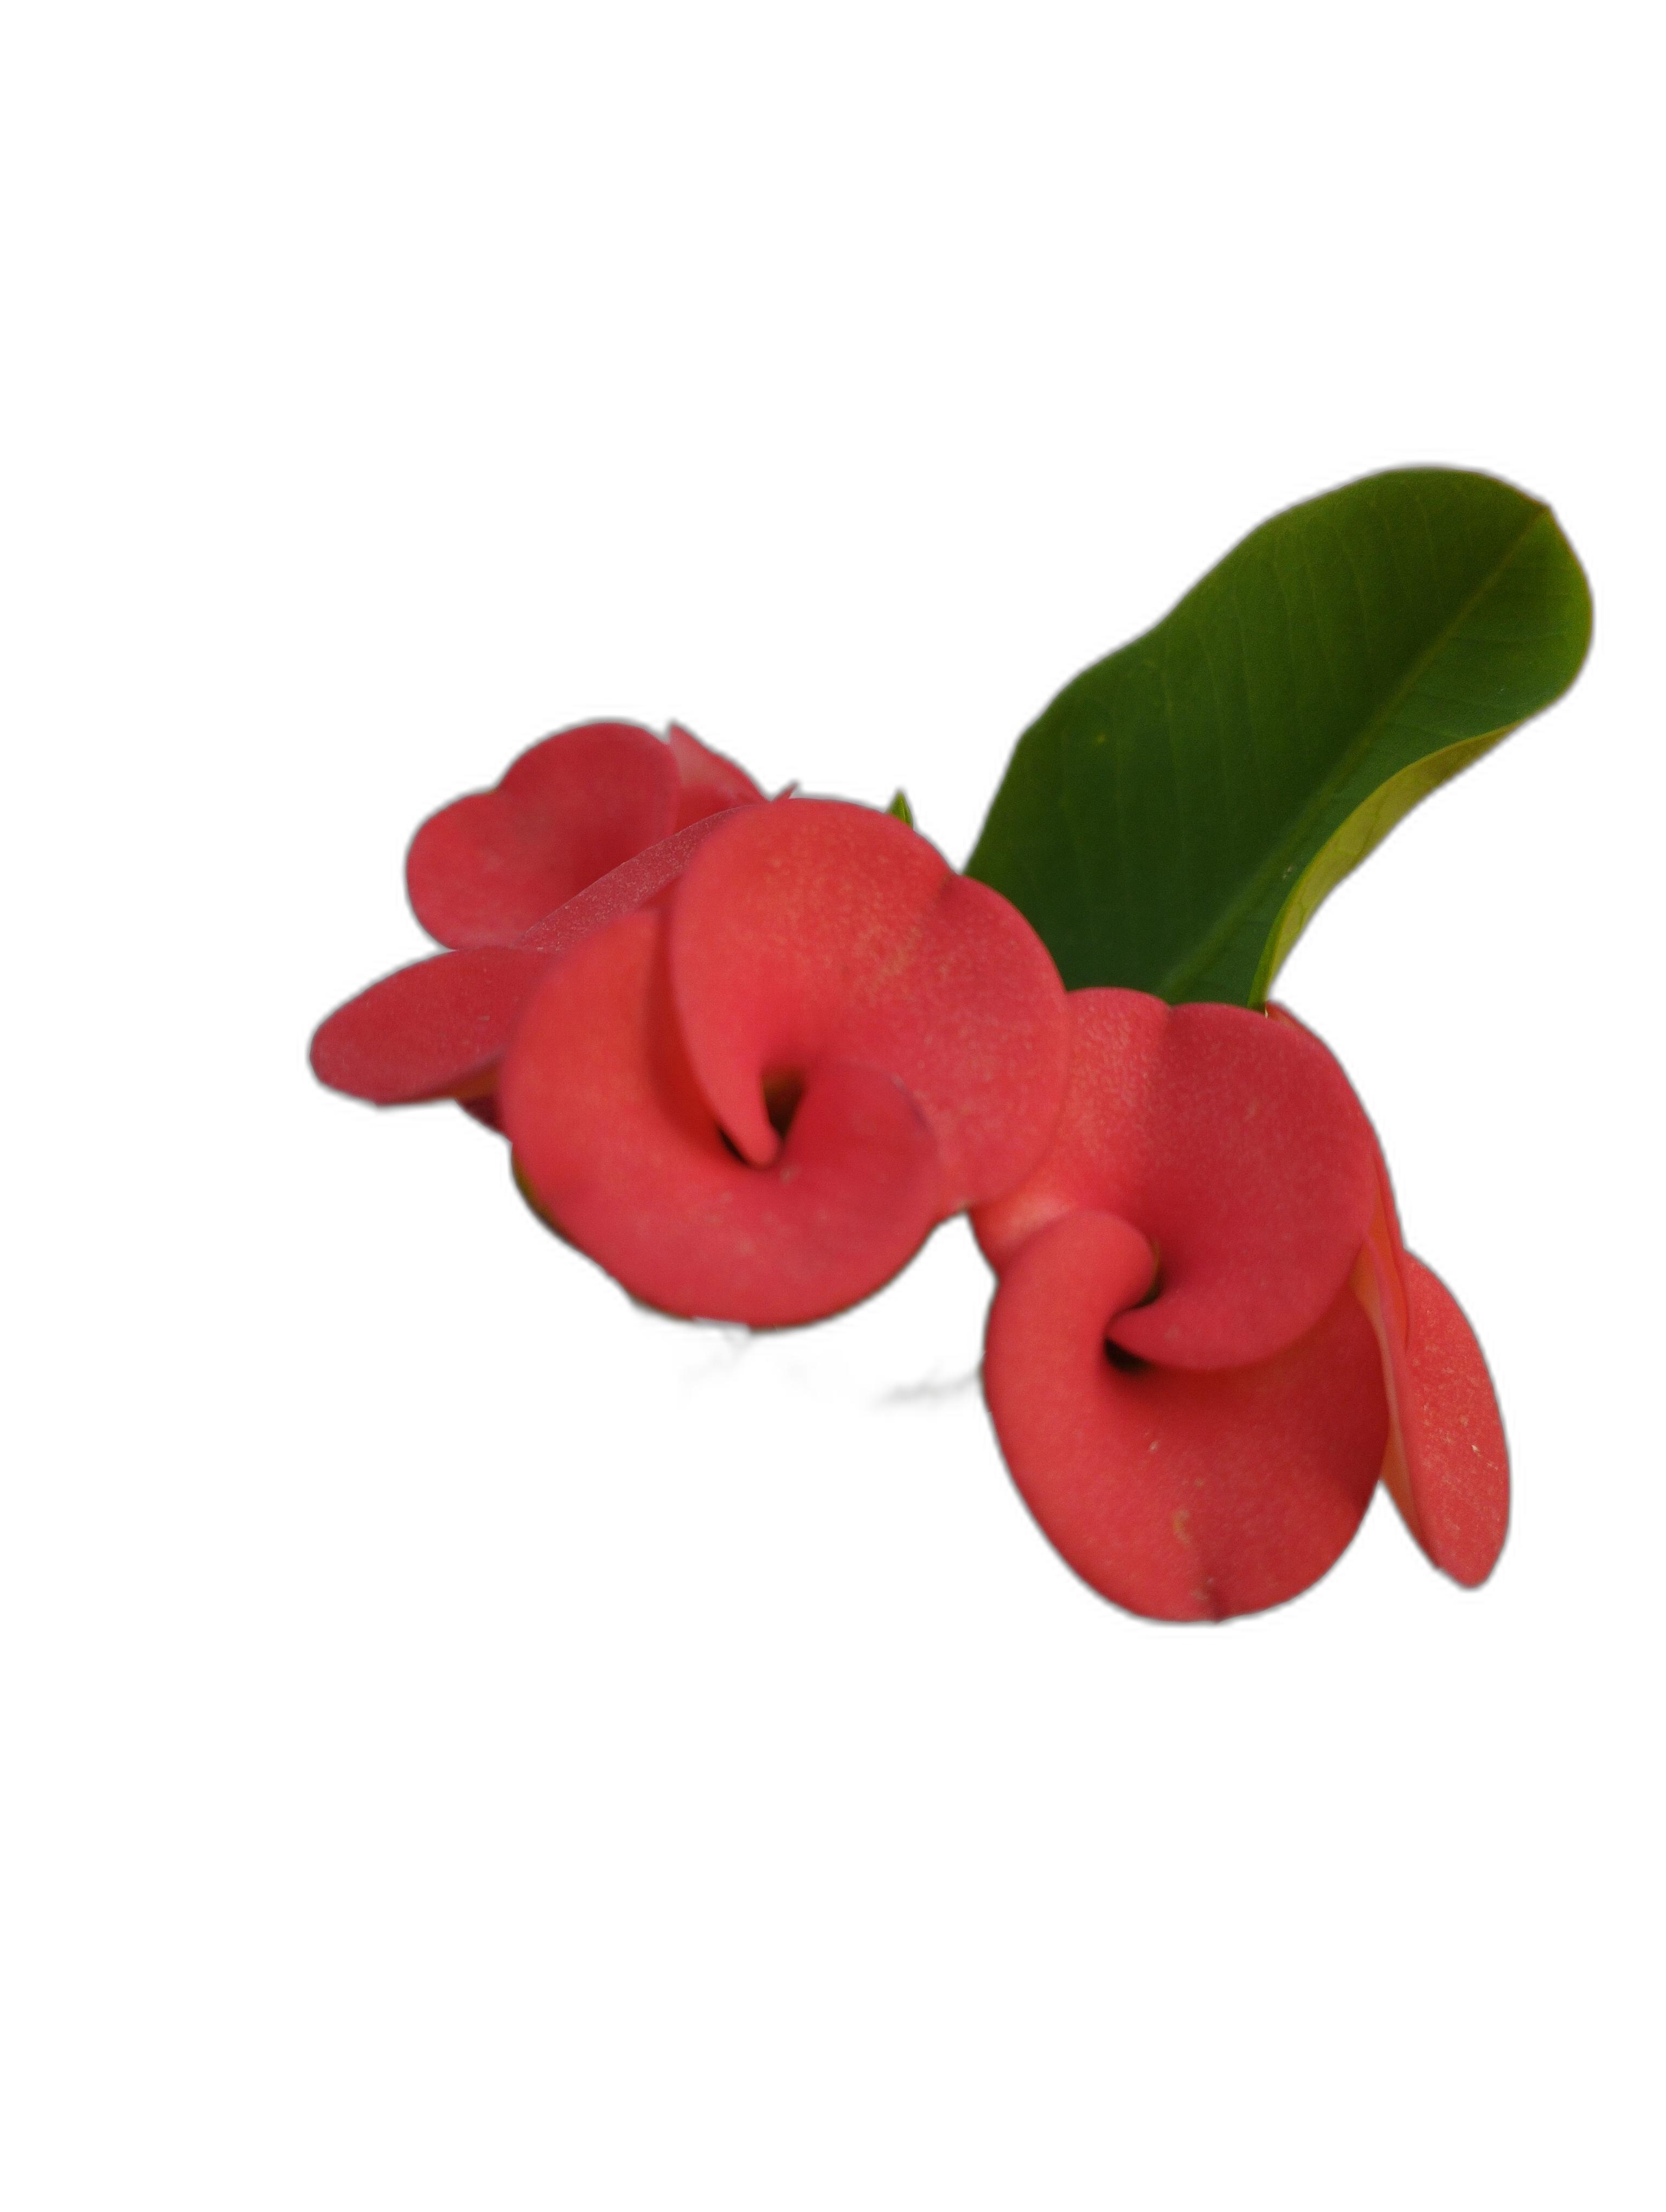
Label: Crown of thorns